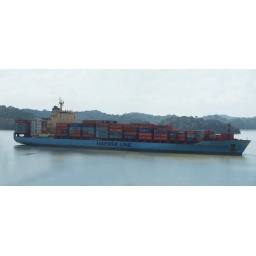
Two photo panorama of this nice looking box boat in the Gatun Lake Panama Canal